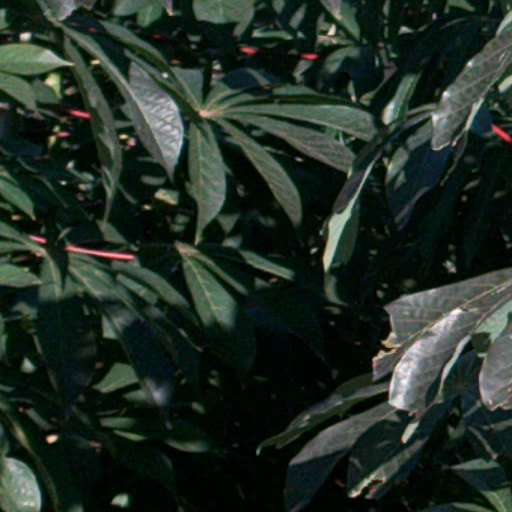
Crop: cassava